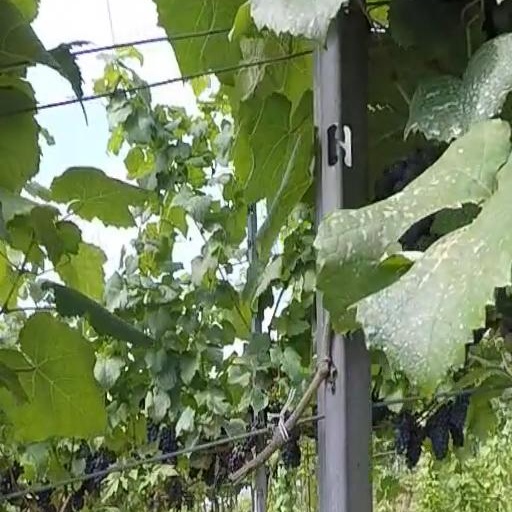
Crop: grape